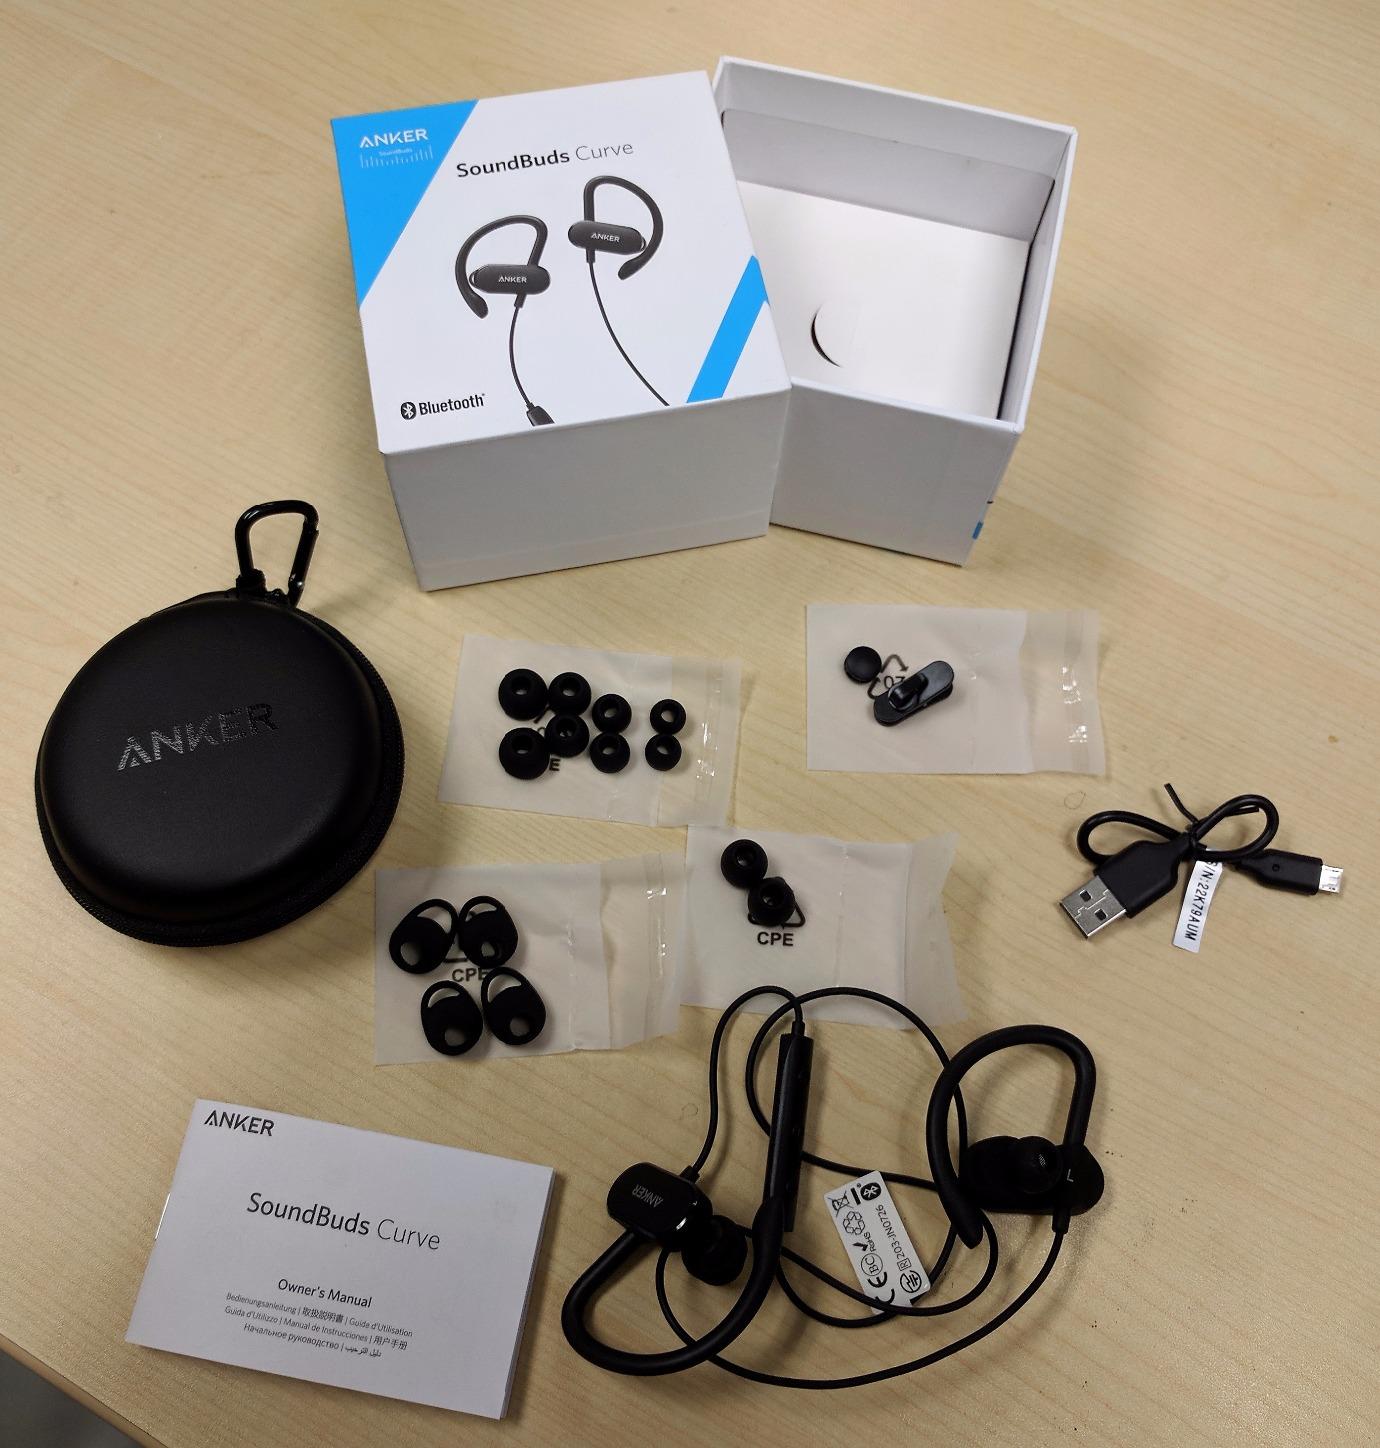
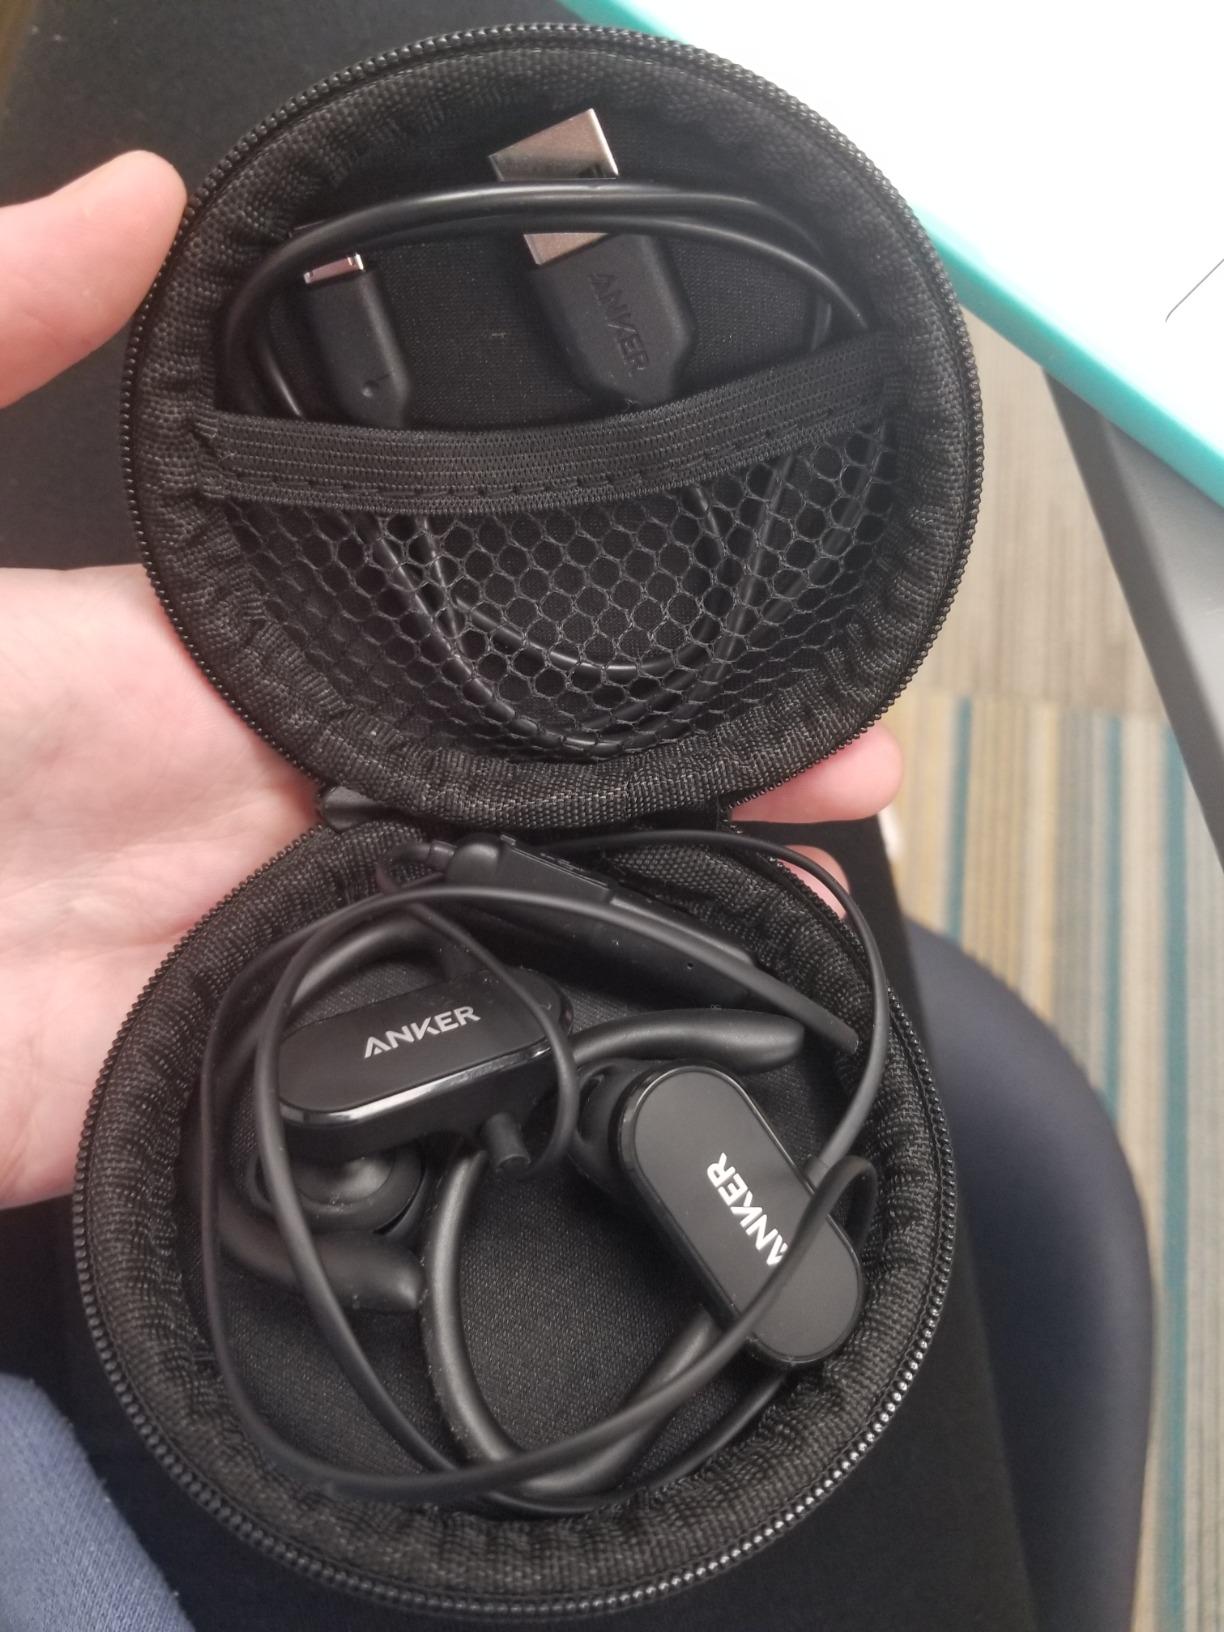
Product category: headphones
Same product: yes